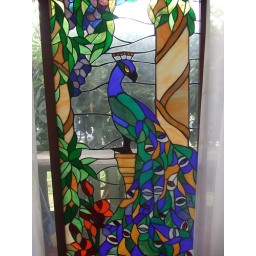
Antique stained glass art hanging in our front window